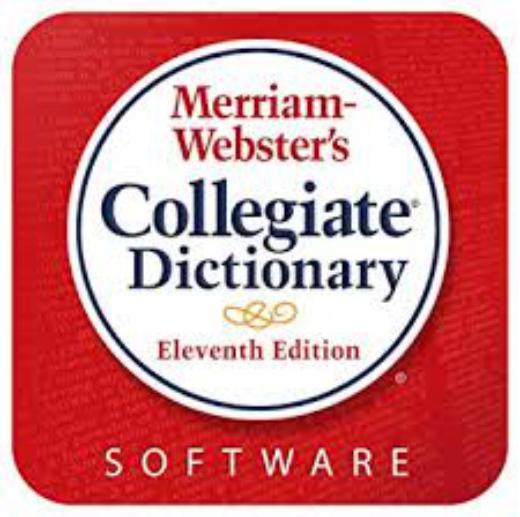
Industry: Others